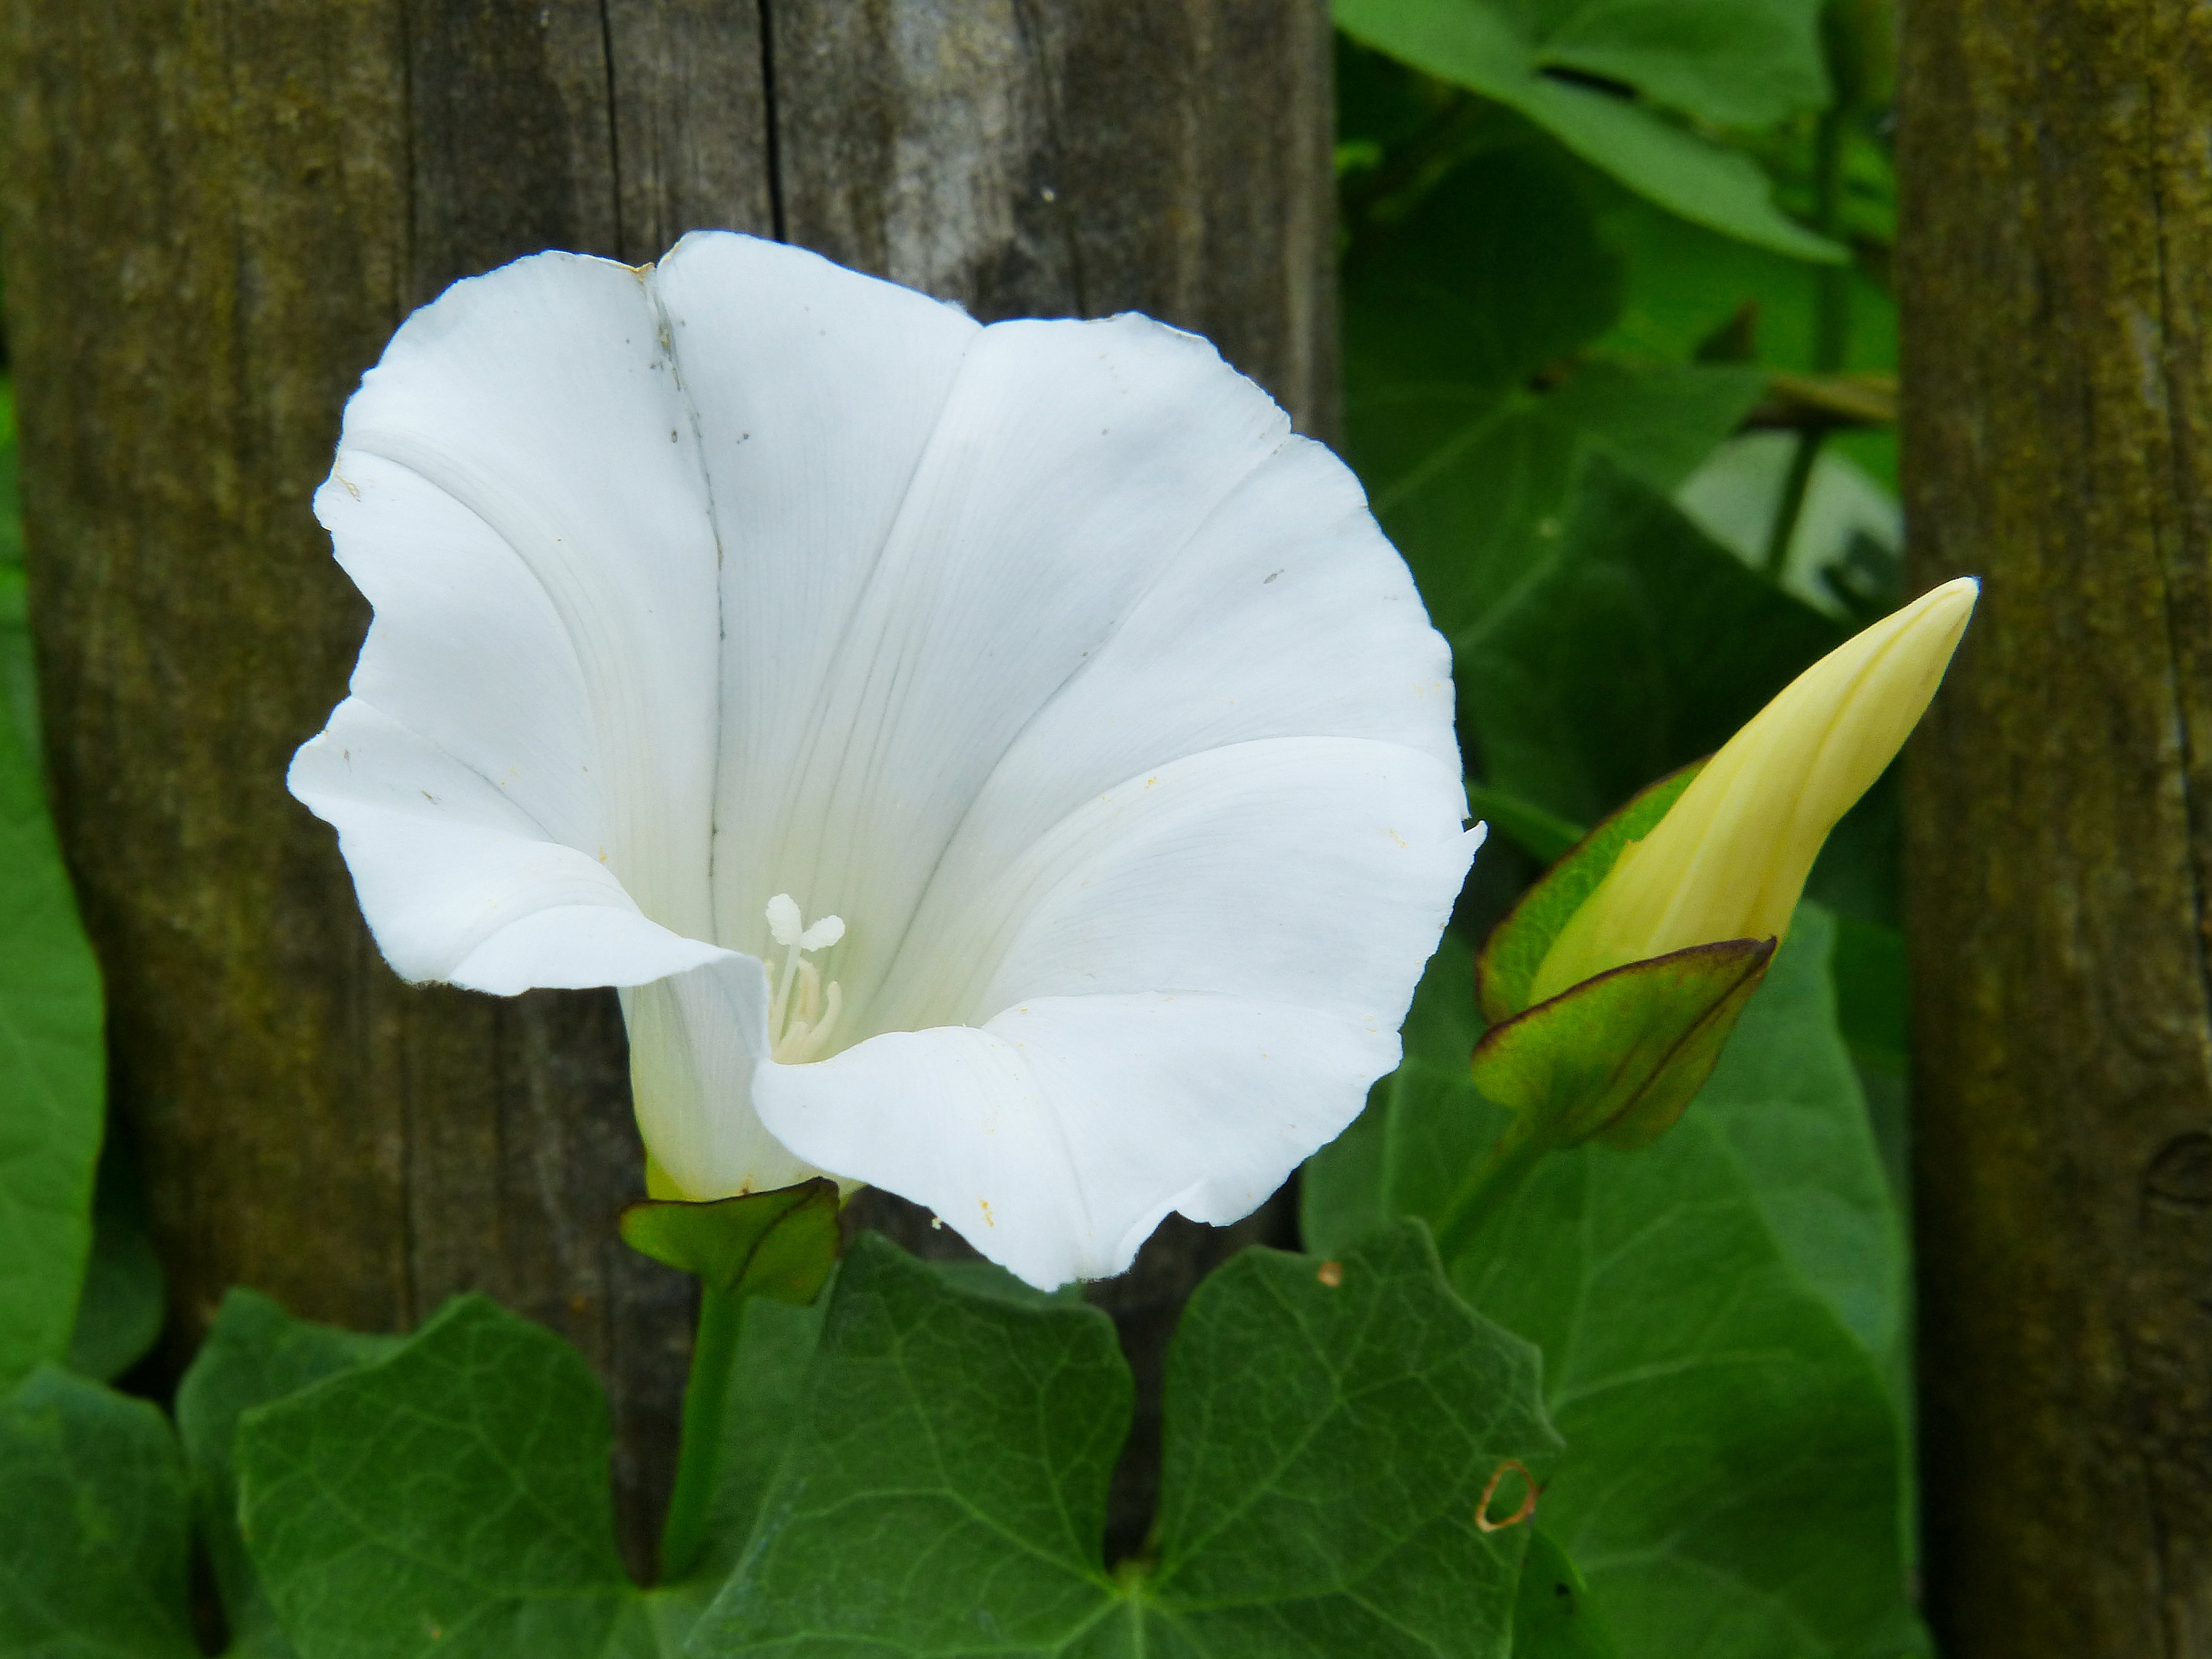
nature, blossom, fence, plant, white, leaf, flower, petal, bloom, green, botany, climber, flora, wildflower, weed, bud, morning glory, moonflower, macro photography, flowering plant, winds, fence lath, bindweed, funnel flower, trichterf rmig, land plant, morning glory family